E. P. Dutton

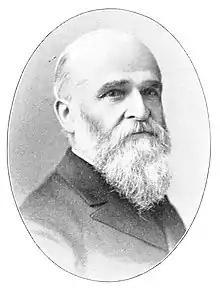
Edward Payson Dutton

Edward Payson Dutton (January 1, 1831 in Keene, New Hampshire – 1923) was a prominent American book publisher.